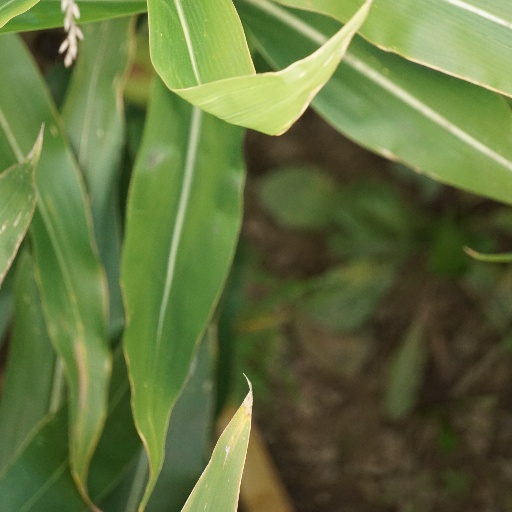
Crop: maize; corn